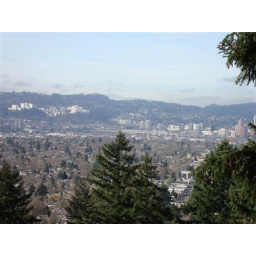
This is my neighborhood down below and the big building on the hill is where I used to work.